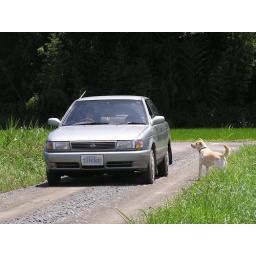
when I and my dog koharu walk around my house, my wife came home. koharu wanted to ride the car that my wife drive.